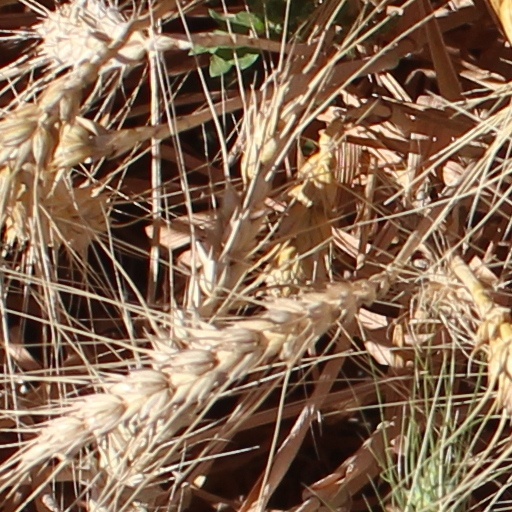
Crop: wheat